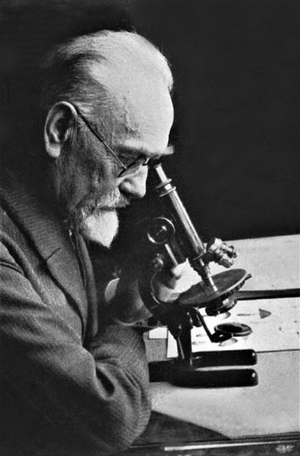
Jakob Lange (botaniker)
Jakob Emanuel Lange var en dansk botaniker, mykolog og socialøkonom. Hans mest kendte værk er Studies in the Agarics of Denmark I-XII, 1914–38, og Flora agaricina Danica I-V, 1935–40, der gengiver hans akvareller, af ca. 1200 danske storsvampe med stor detailrigdom og med engelsk tekst. Han var far til Morten Lange.